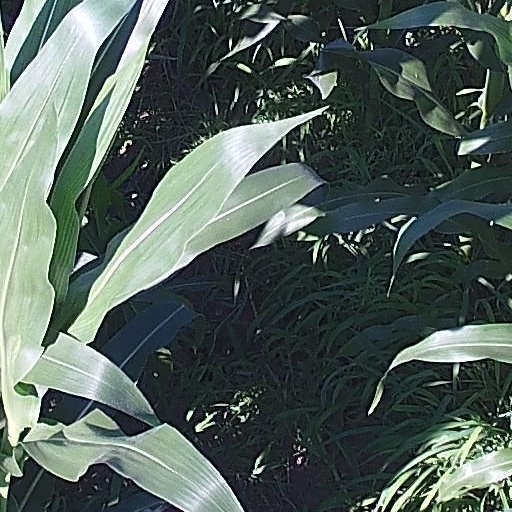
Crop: maize; corn